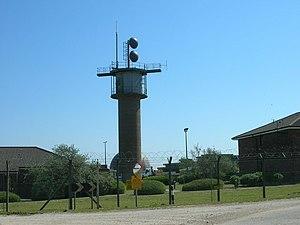
La Quick Reaction Alert, communément appelée QRA, est l'état de préparation et le mode opératoire de la défense aérienne maintenue à toute heure par l'OTAN, impliquant principalement la Royal Air Force.
RRH Staxton Wold est une station radar de la Royal Air Force située vers Scarborough dans le North Yorkshire, en Angleterre.